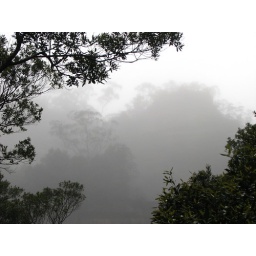
Looming forest in blue mountain